Otto Schmidt

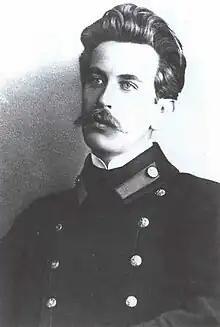
A young Schmidt in 1912

He was born in the town of Mogilev in the Russian Empire, in what is now Belarus. His father was a descendant of Baltic German settlers in Courland, while his mother was a Latvian. In 1912 and 1913, while in university, he published a number of mathematical works on group theory which laid foundation for Krull–Schmidt theorem.